UFO 34

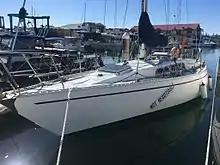
'Not Negotiable' a UFO 34 that successfully competed in many ocean races in Australia

A UFO 34 based in Australia called "Not Negotiable" had a number of good results in offshore racing, including 2000 Melbourne–King Island. PHD (1st overall) & IMS (2nd overall), 2001 Melbourne–Low Head (Tasmania) 2nd PHD overall, the 1998, 1999 & 2000 Sydney to Hobart Yacht Races, the 2004 Australian Three Peaks Race the 2009 Launceston to Hobart and more recently the 2013 Fremantle to Bali yacht race. The UFO 34 "Impulse" also won her division in the 1999 Sydney to Hobart yacht race. UFO 34s also had good results in the 1993 Fremantle to Lombok (Indonesia) yacht race with "Amadeus" winning IMS honours (1st overall) and "Vela" taking out the YAH trophy (1st overall).